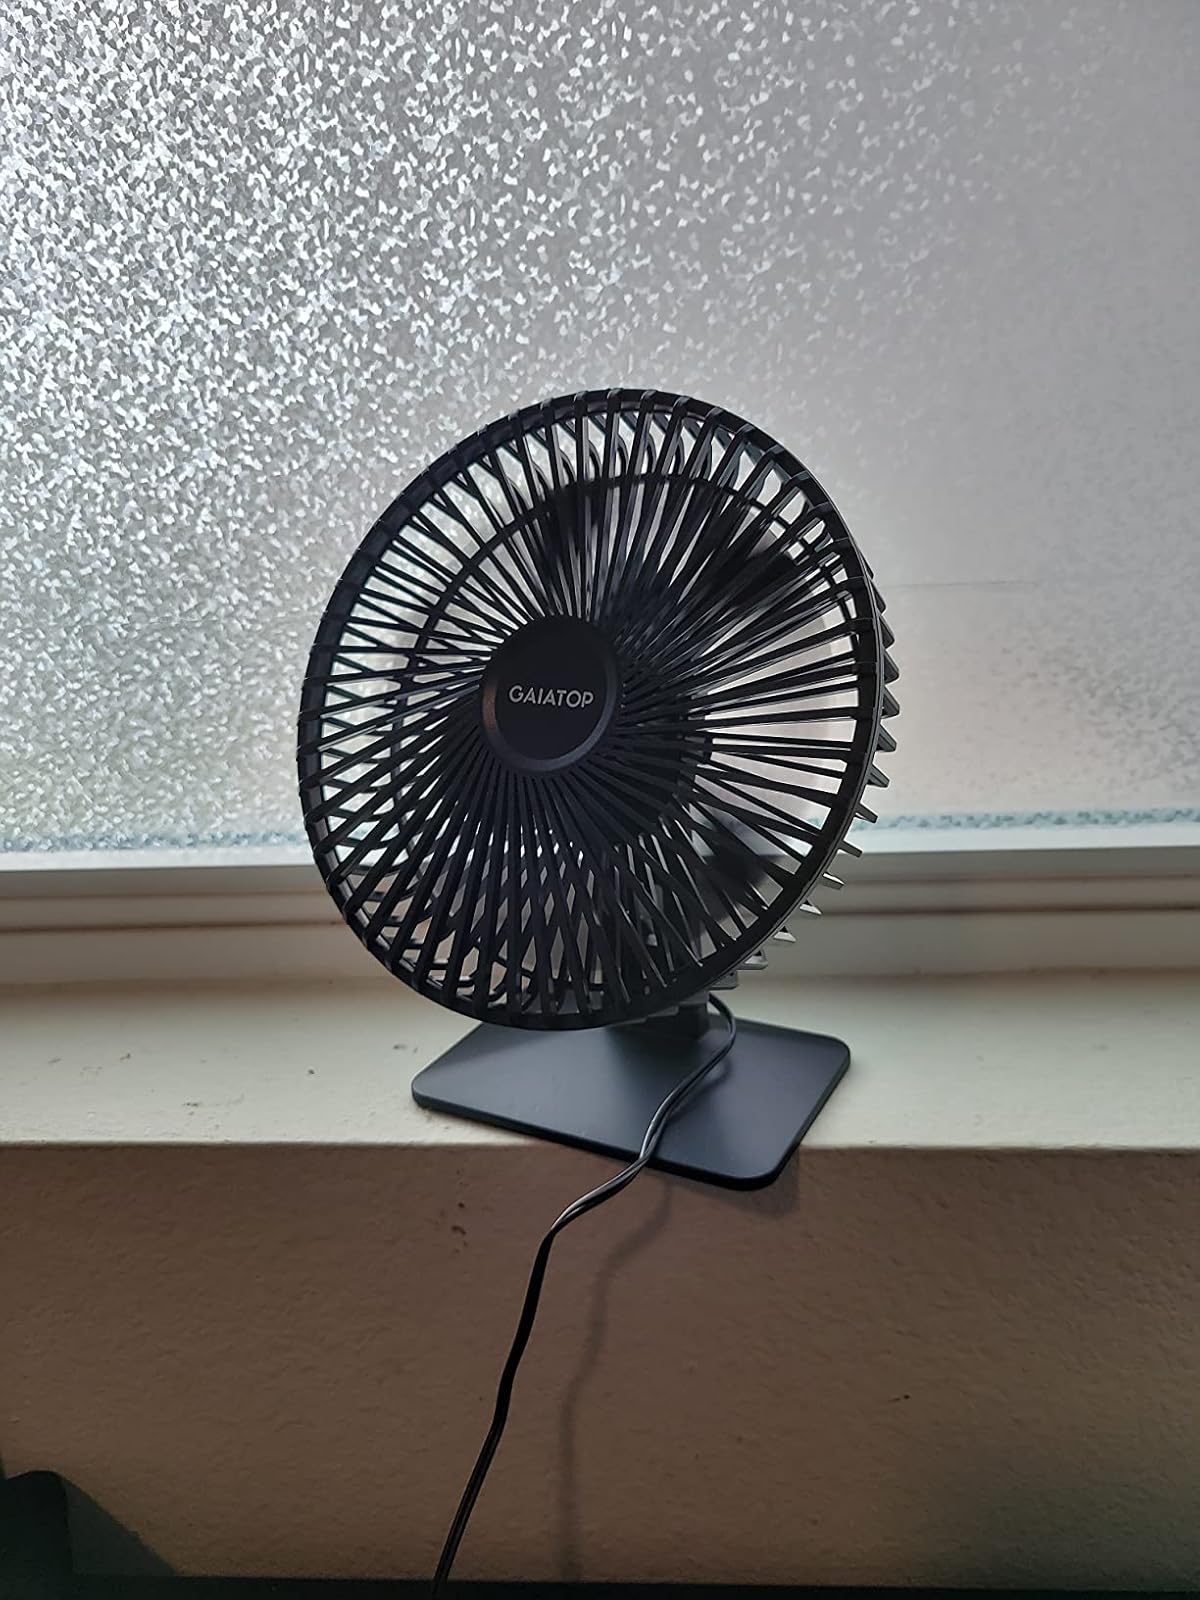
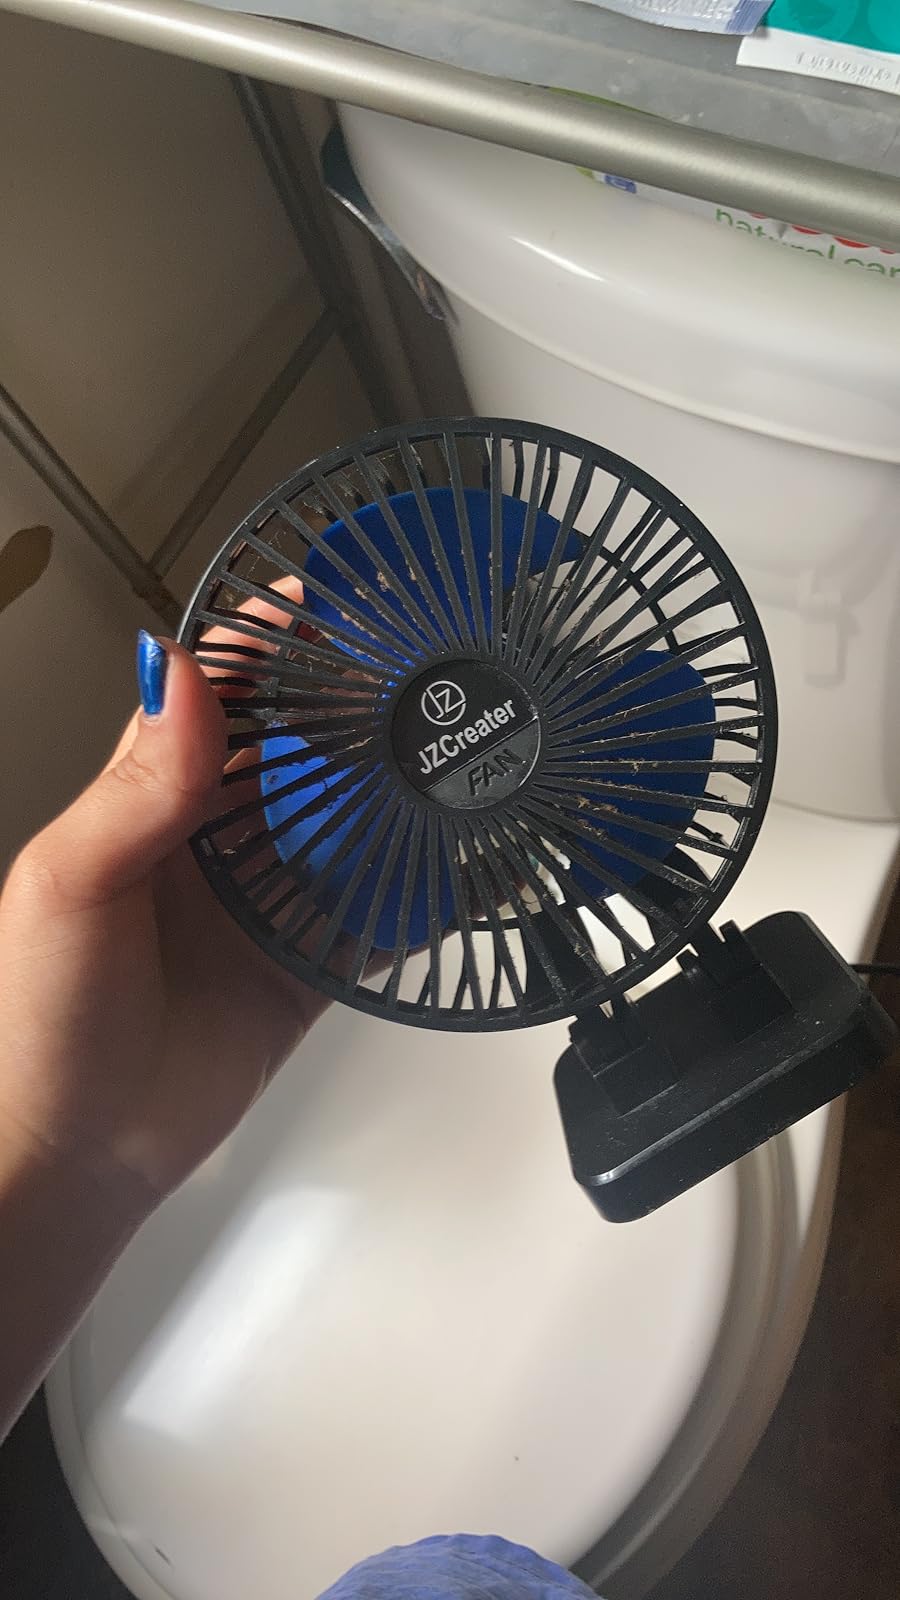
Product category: fan
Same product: no